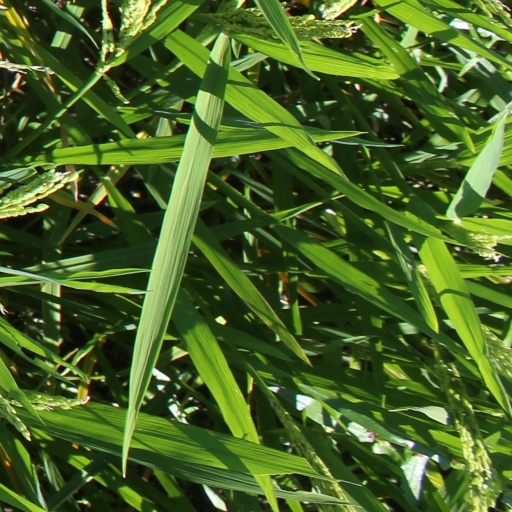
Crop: rice